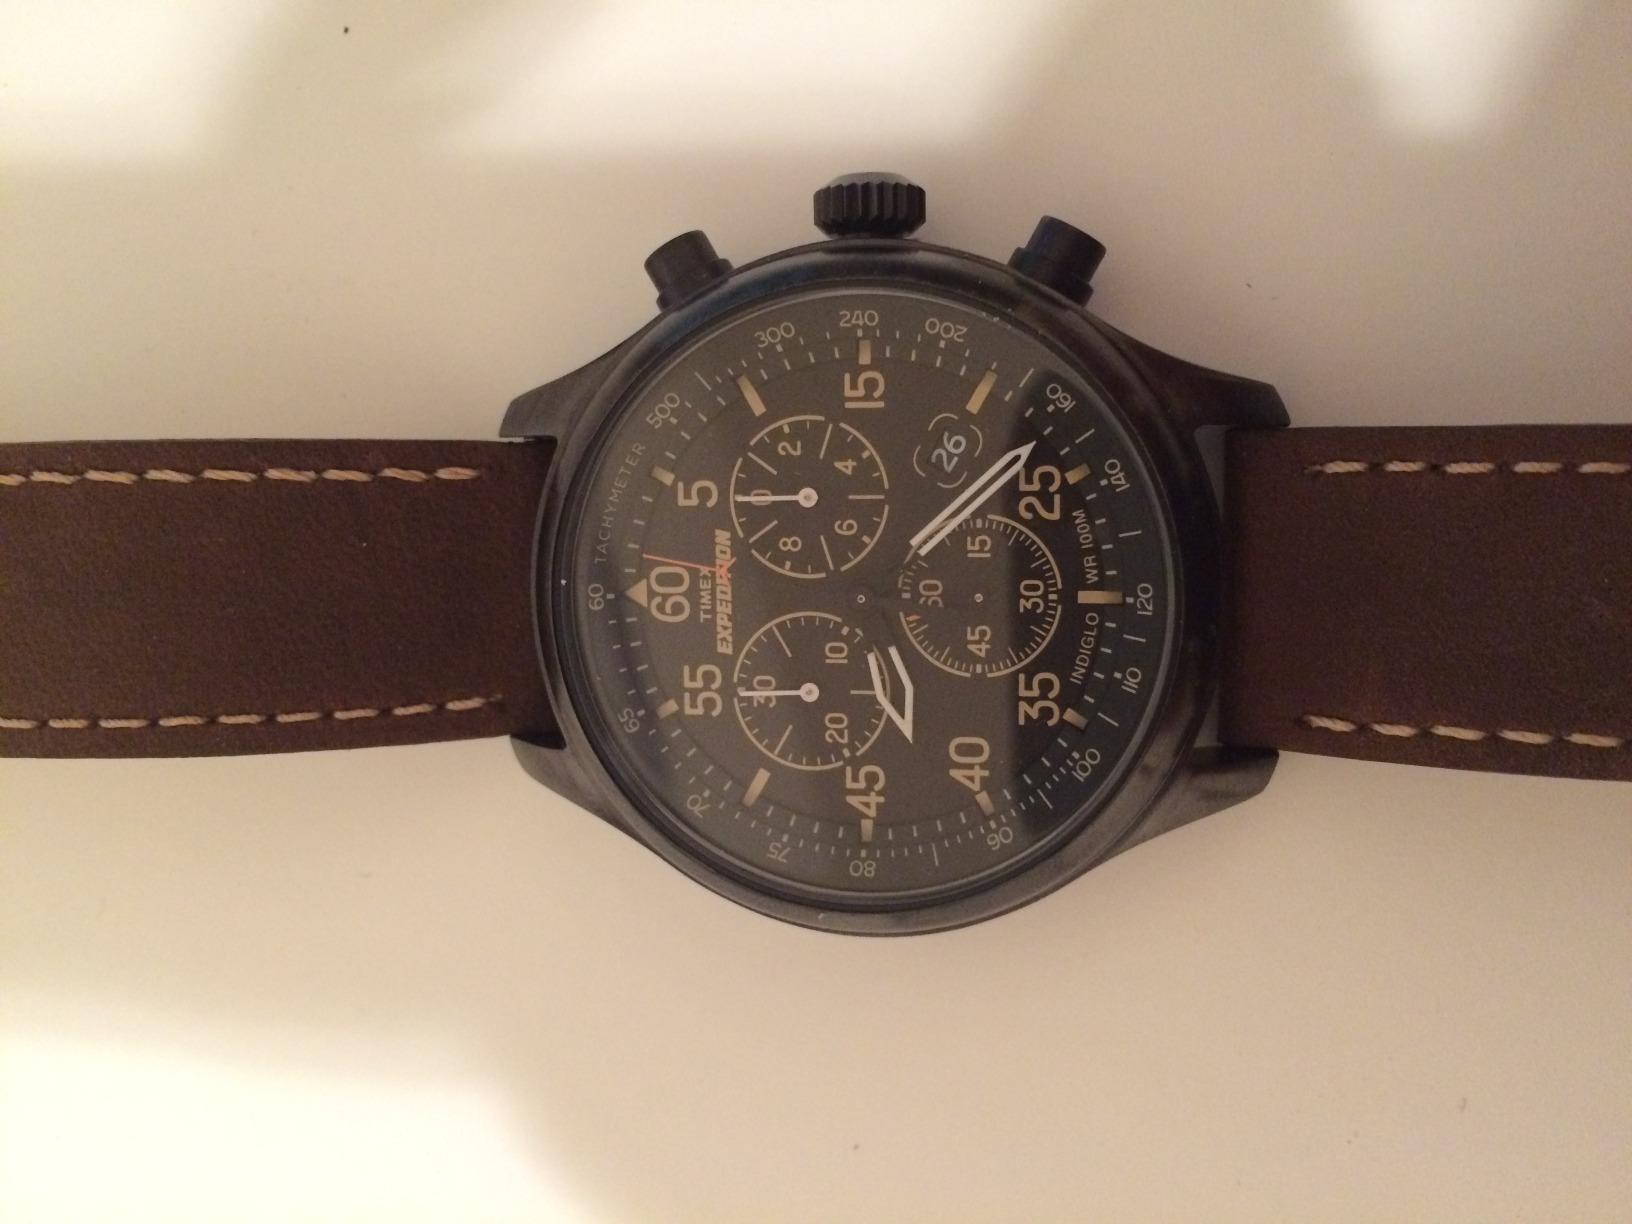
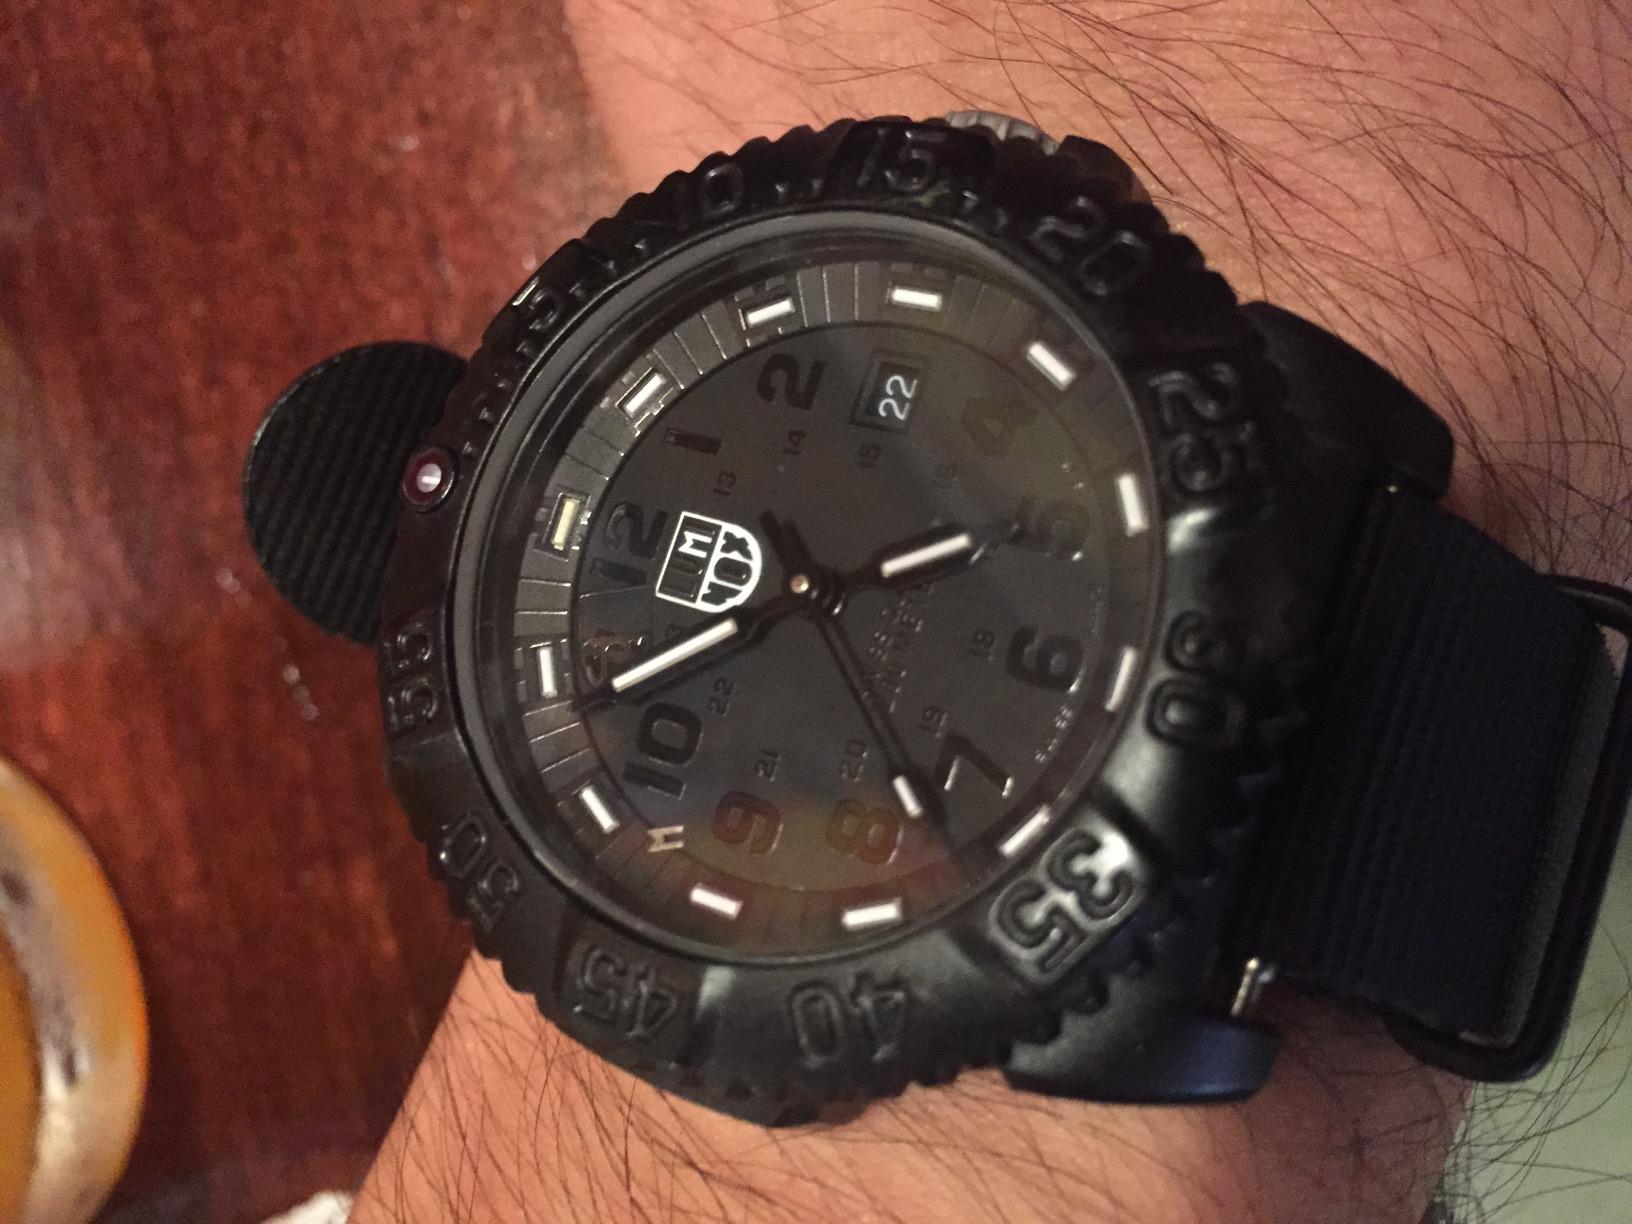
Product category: accessories_watch
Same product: no